John Eliot Gardiner

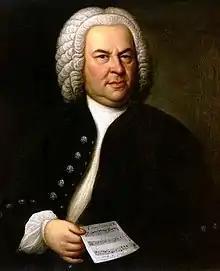
"Portrait of Johann Sebastian Bach", by Elias Gottlob Haussmann, which was in Gardiner's childhood home

While an undergraduate at Cambridge he launched his conducting career with a performance of Monteverdi's "Vespro della Beata Vergine" in King's College Chapel on 5 March 1964. This either featured or led to the foundation of the Monteverdi Choir, with which he made his London conducting debut at the Wigmore Hall in 1966. Whilst at Cambridge, he conducted the Oxford and Cambridge Singers on a concert tour of the Middle East. After graduating, Gardiner continued his musical studies at King's College London under Thurston Dart and in Paris with Nadia Boulanger, whose music had been a very early influence.